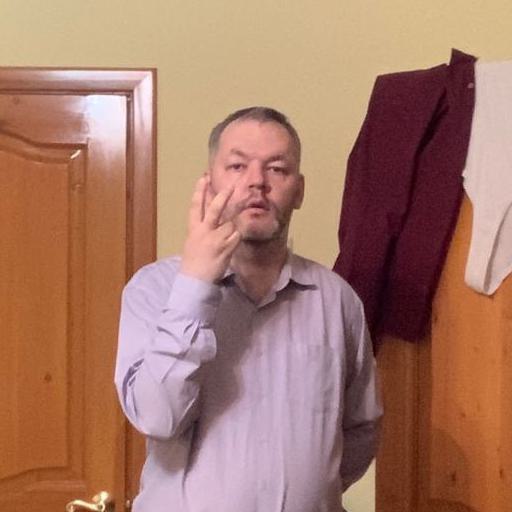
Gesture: peace_inverted